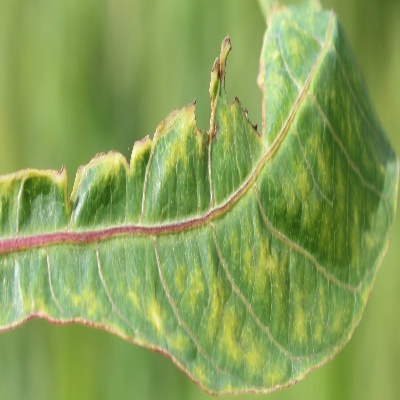
Crop: Cassava
Condition: mosaic